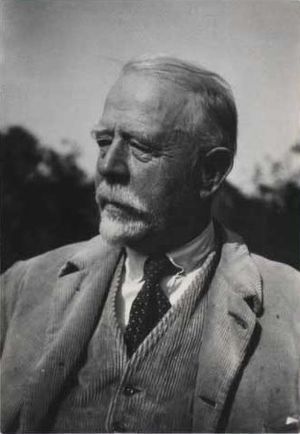
Johan Rohde
Johan Gudmann Rohde var en dansk maler, formgiver og litograf.